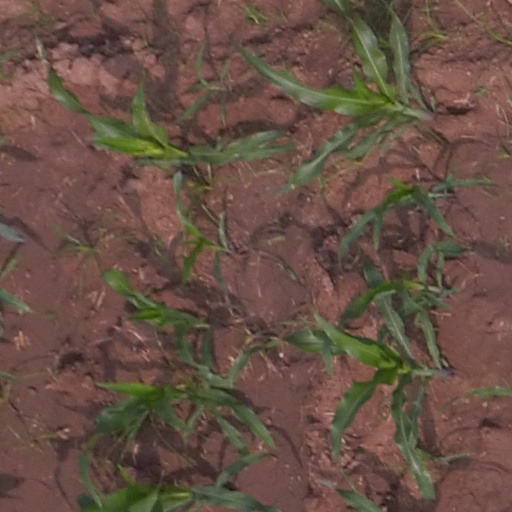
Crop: maize; corn